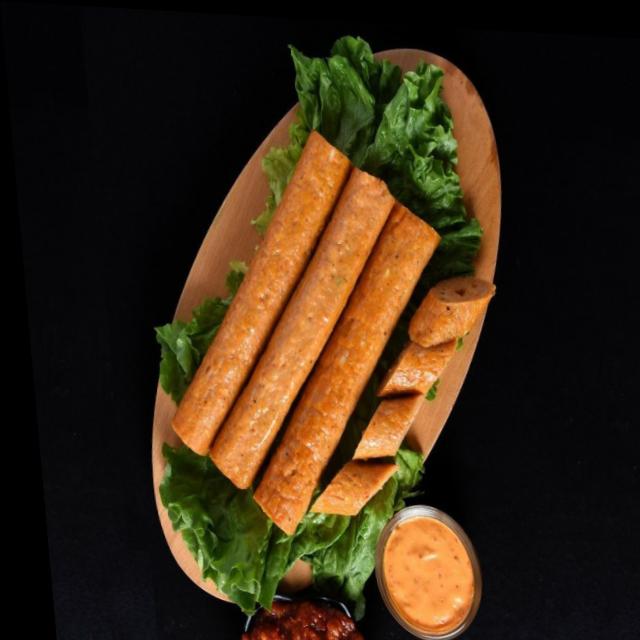
Dish: kebab